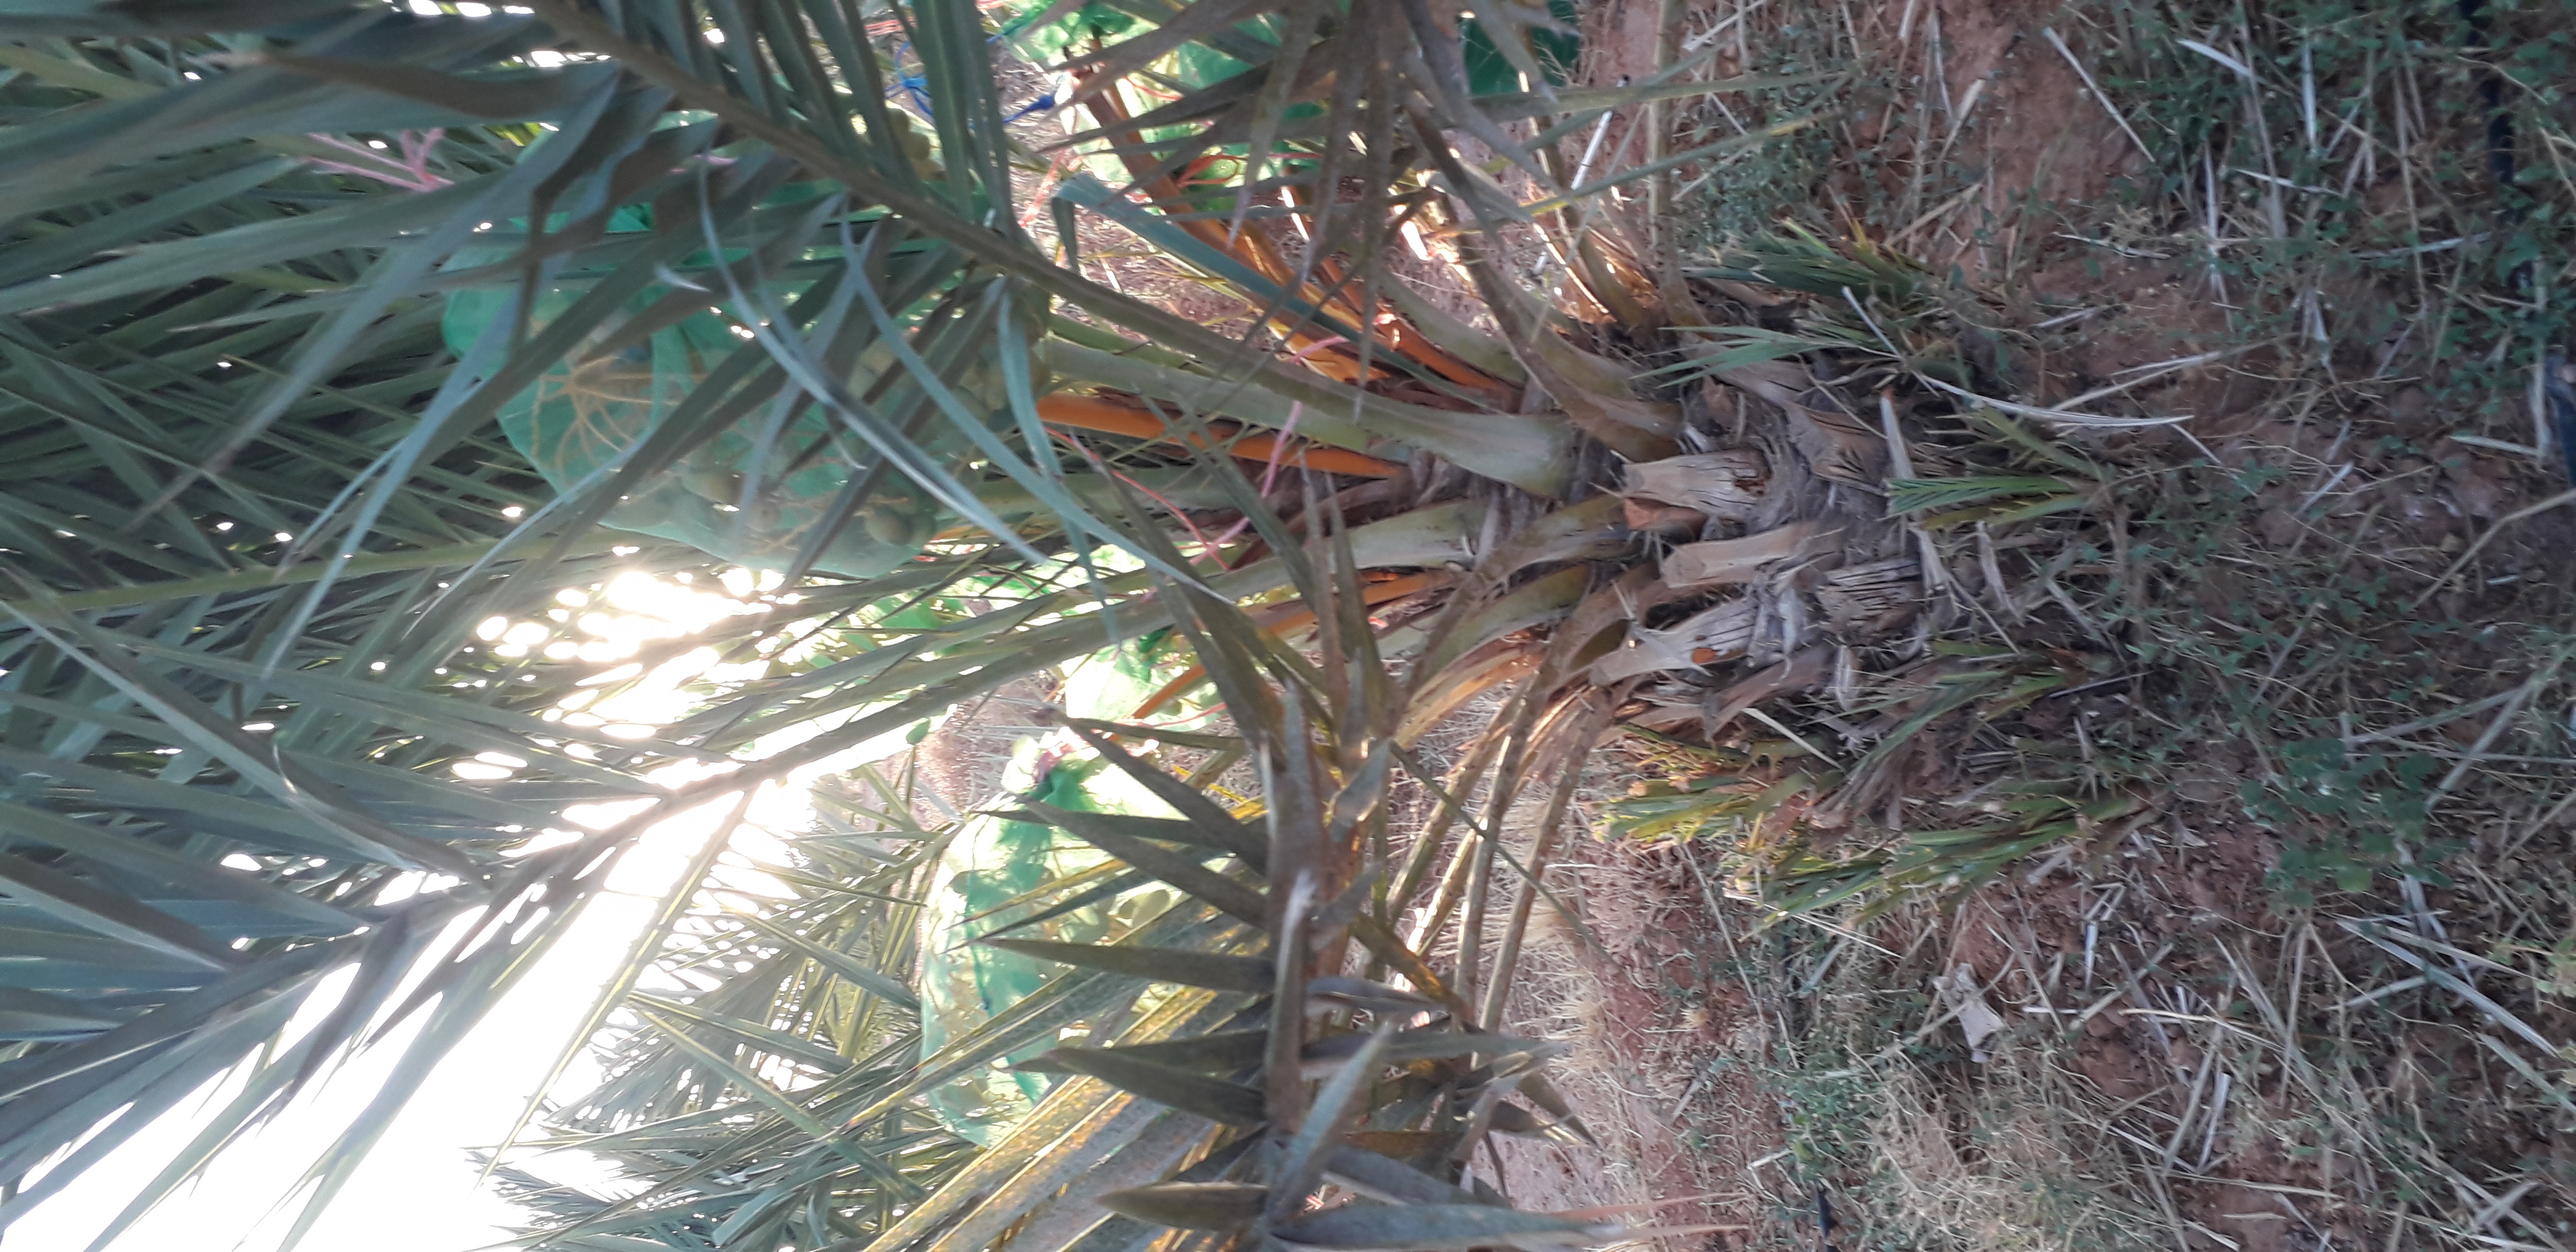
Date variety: Boumajhoul